Question: Please indicate a possible affordance area of the cell_phone that can be used for displaying
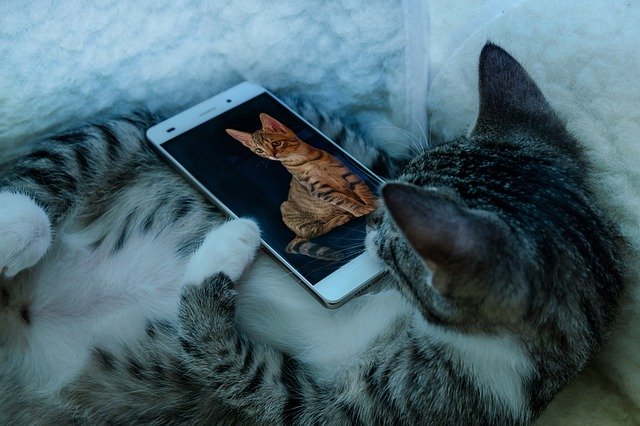
Answer: [140, 73, 447, 313]